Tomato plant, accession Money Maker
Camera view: horizontal (90 deg, fisheye); turntable rotation: 60 degrees
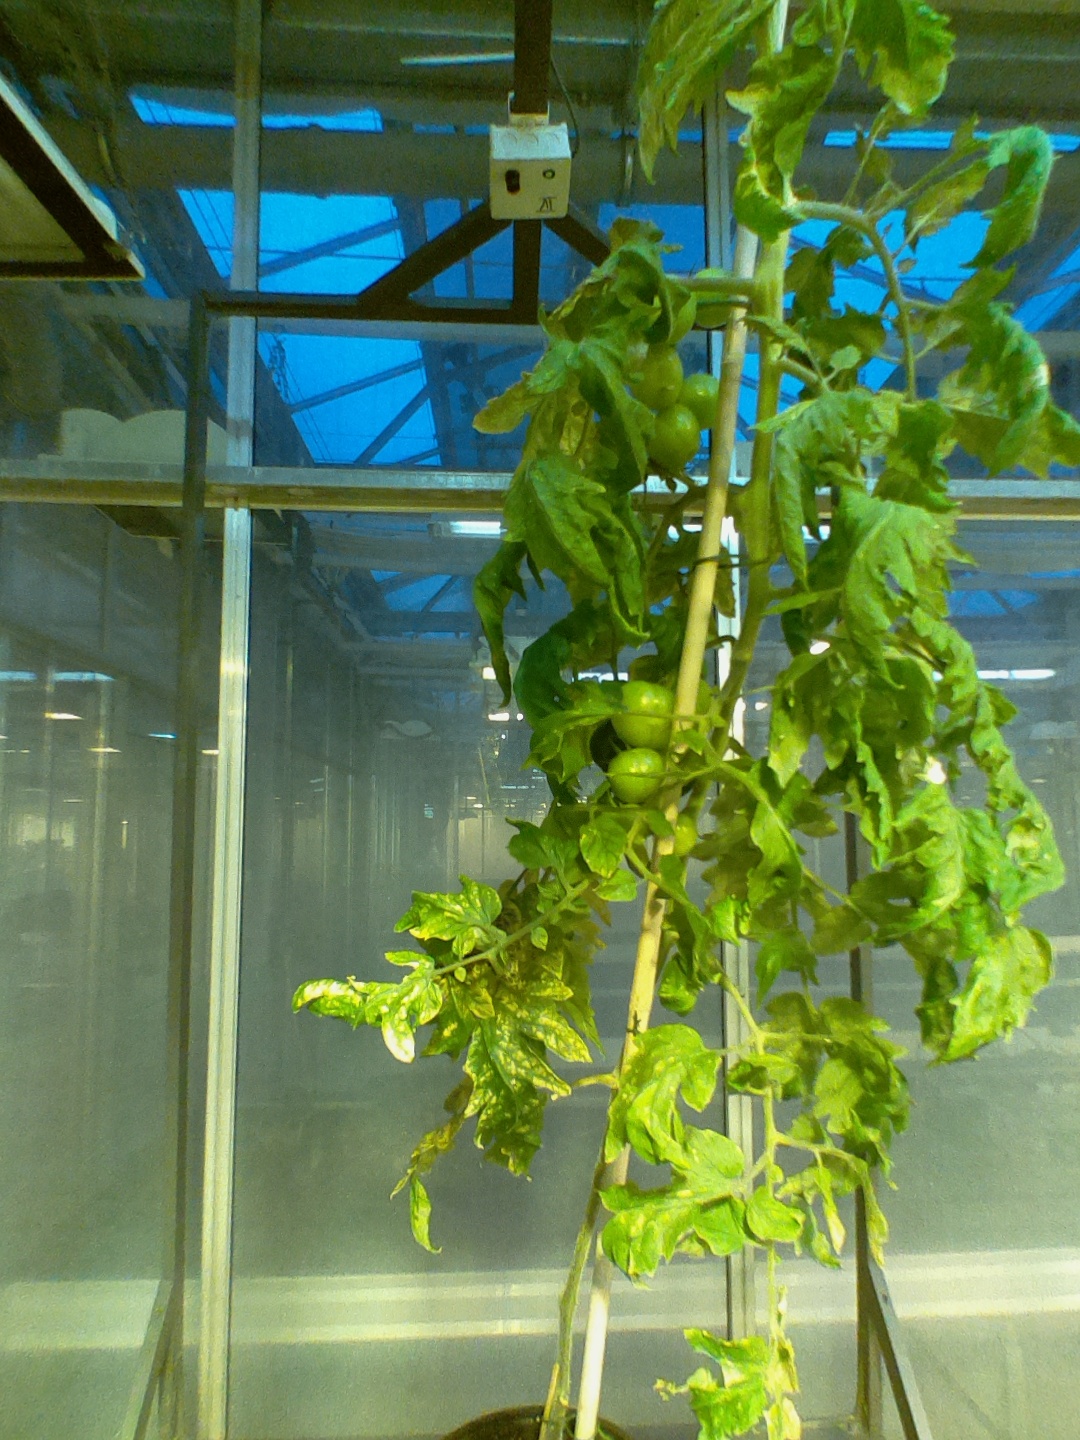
BBCH growth stage 78: 80% -90% of final fruit size